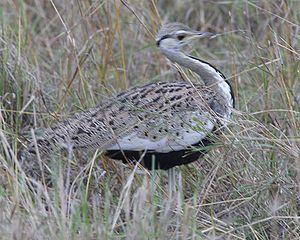
Outarde à ventre noir